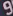
Number: 9